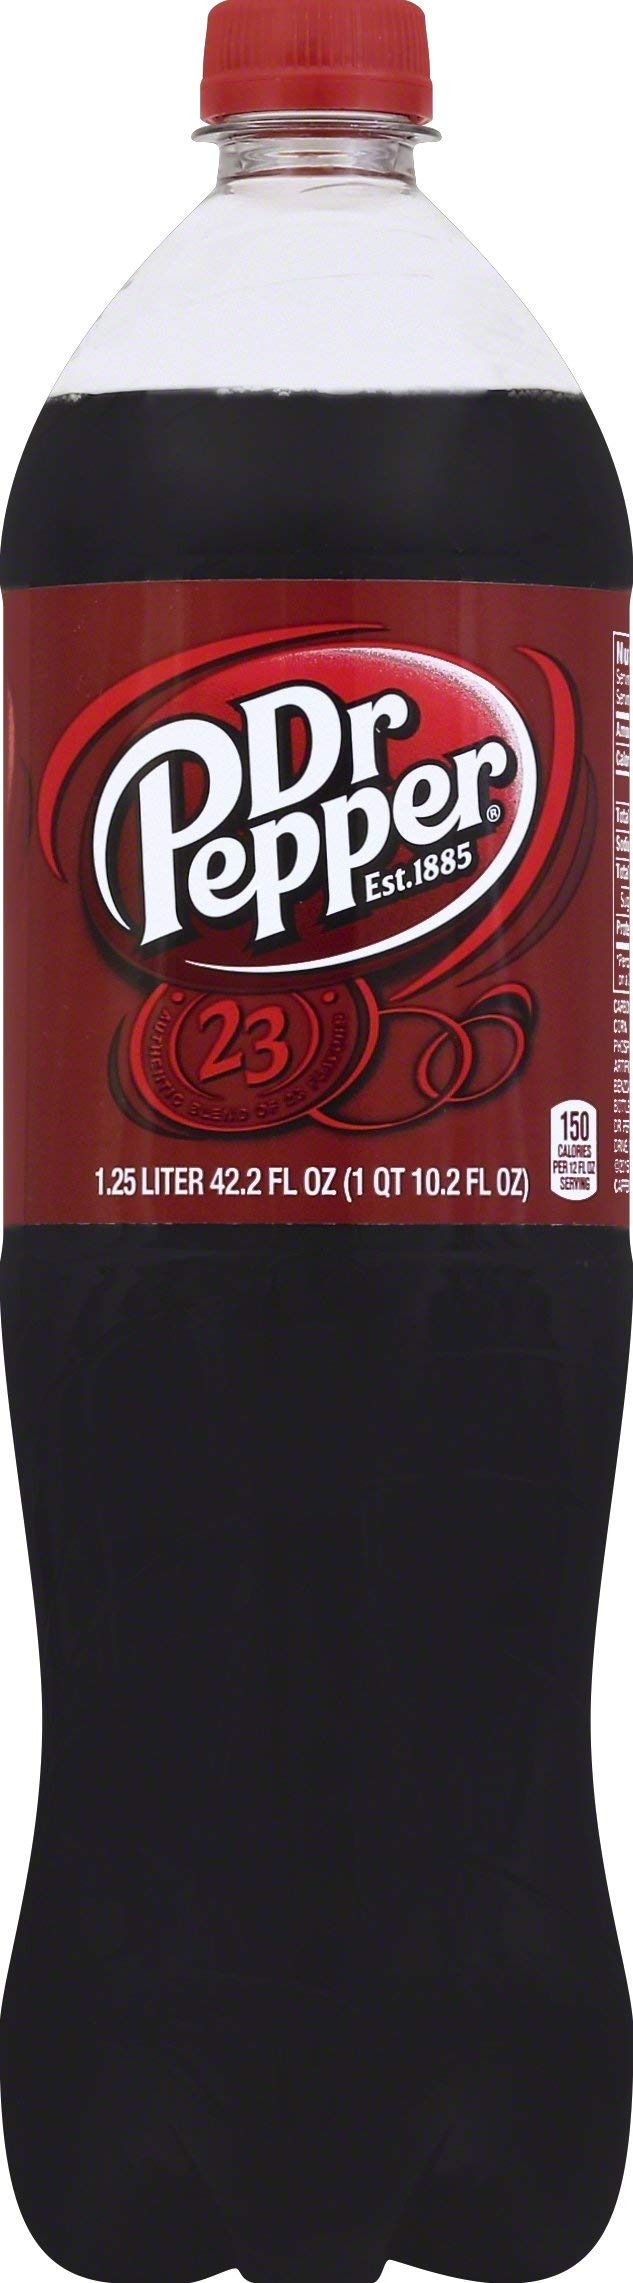
Item Name: Dr Pepper Soda, 1.25 Liter
Bullet Point: Product of United States of America
Product Description: Novelty Buttons And Pins
Value: 42.27
Unit: Fl Oz

Price: 1.595